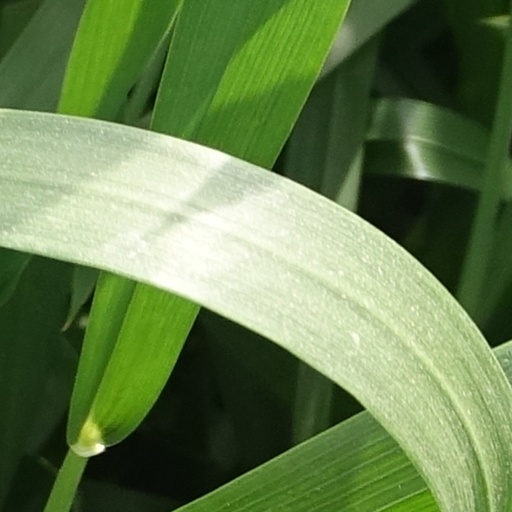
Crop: wheat